2010 V8 Supercar Championship Series

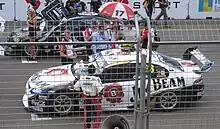
The Ford FG Falcon of 2010 champion James Courtney

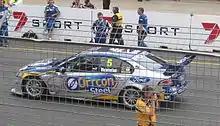
The Ford Performance Racing entered Ford FG Falcon of Mark Winterbottom at the 2010 Clipsal 500 in Adelaide.

Full-time drivers were no longer allowed to partner one another for the endurance races at the L&H 500 at Phillip Island and the Supercheap Auto Bathurst 1000 at Mount Panorama in an effort to make both the championship and the endurance races more competitive.